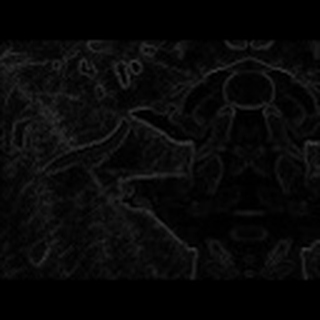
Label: cotton_army_worm